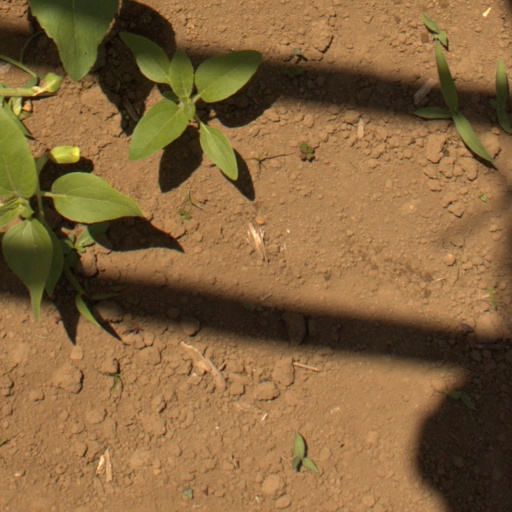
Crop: Jerusalem artichoke